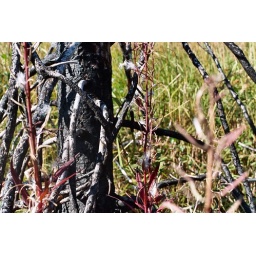
A burnt tree trunk on a hill side a year or so after a forrest fire, surrounded by new underbrush.